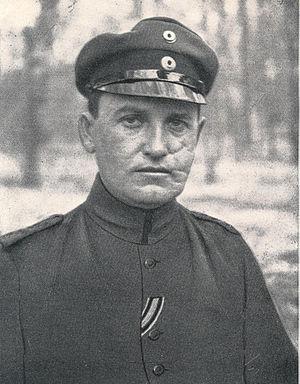
Gustav Sack est un poète et écrivain représentant de l’expressionnisme littéraire allemand. Il meurt au Front, pendant la Première Guerre mondiale, en Roumanie.